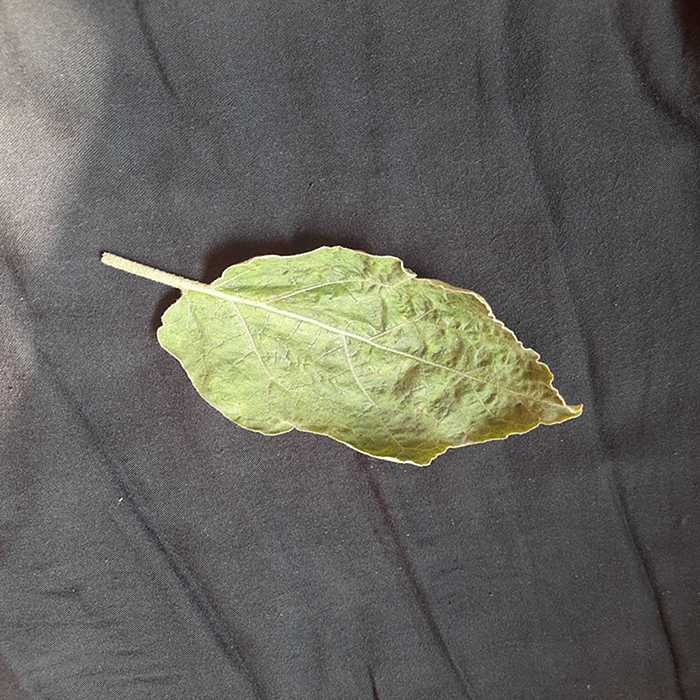
Plant: Eggplant
Label: Eggplant begomovirus